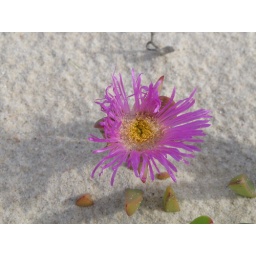
nice looking flower growing in the sand dunes near Hawks Nest - NSW - Australia